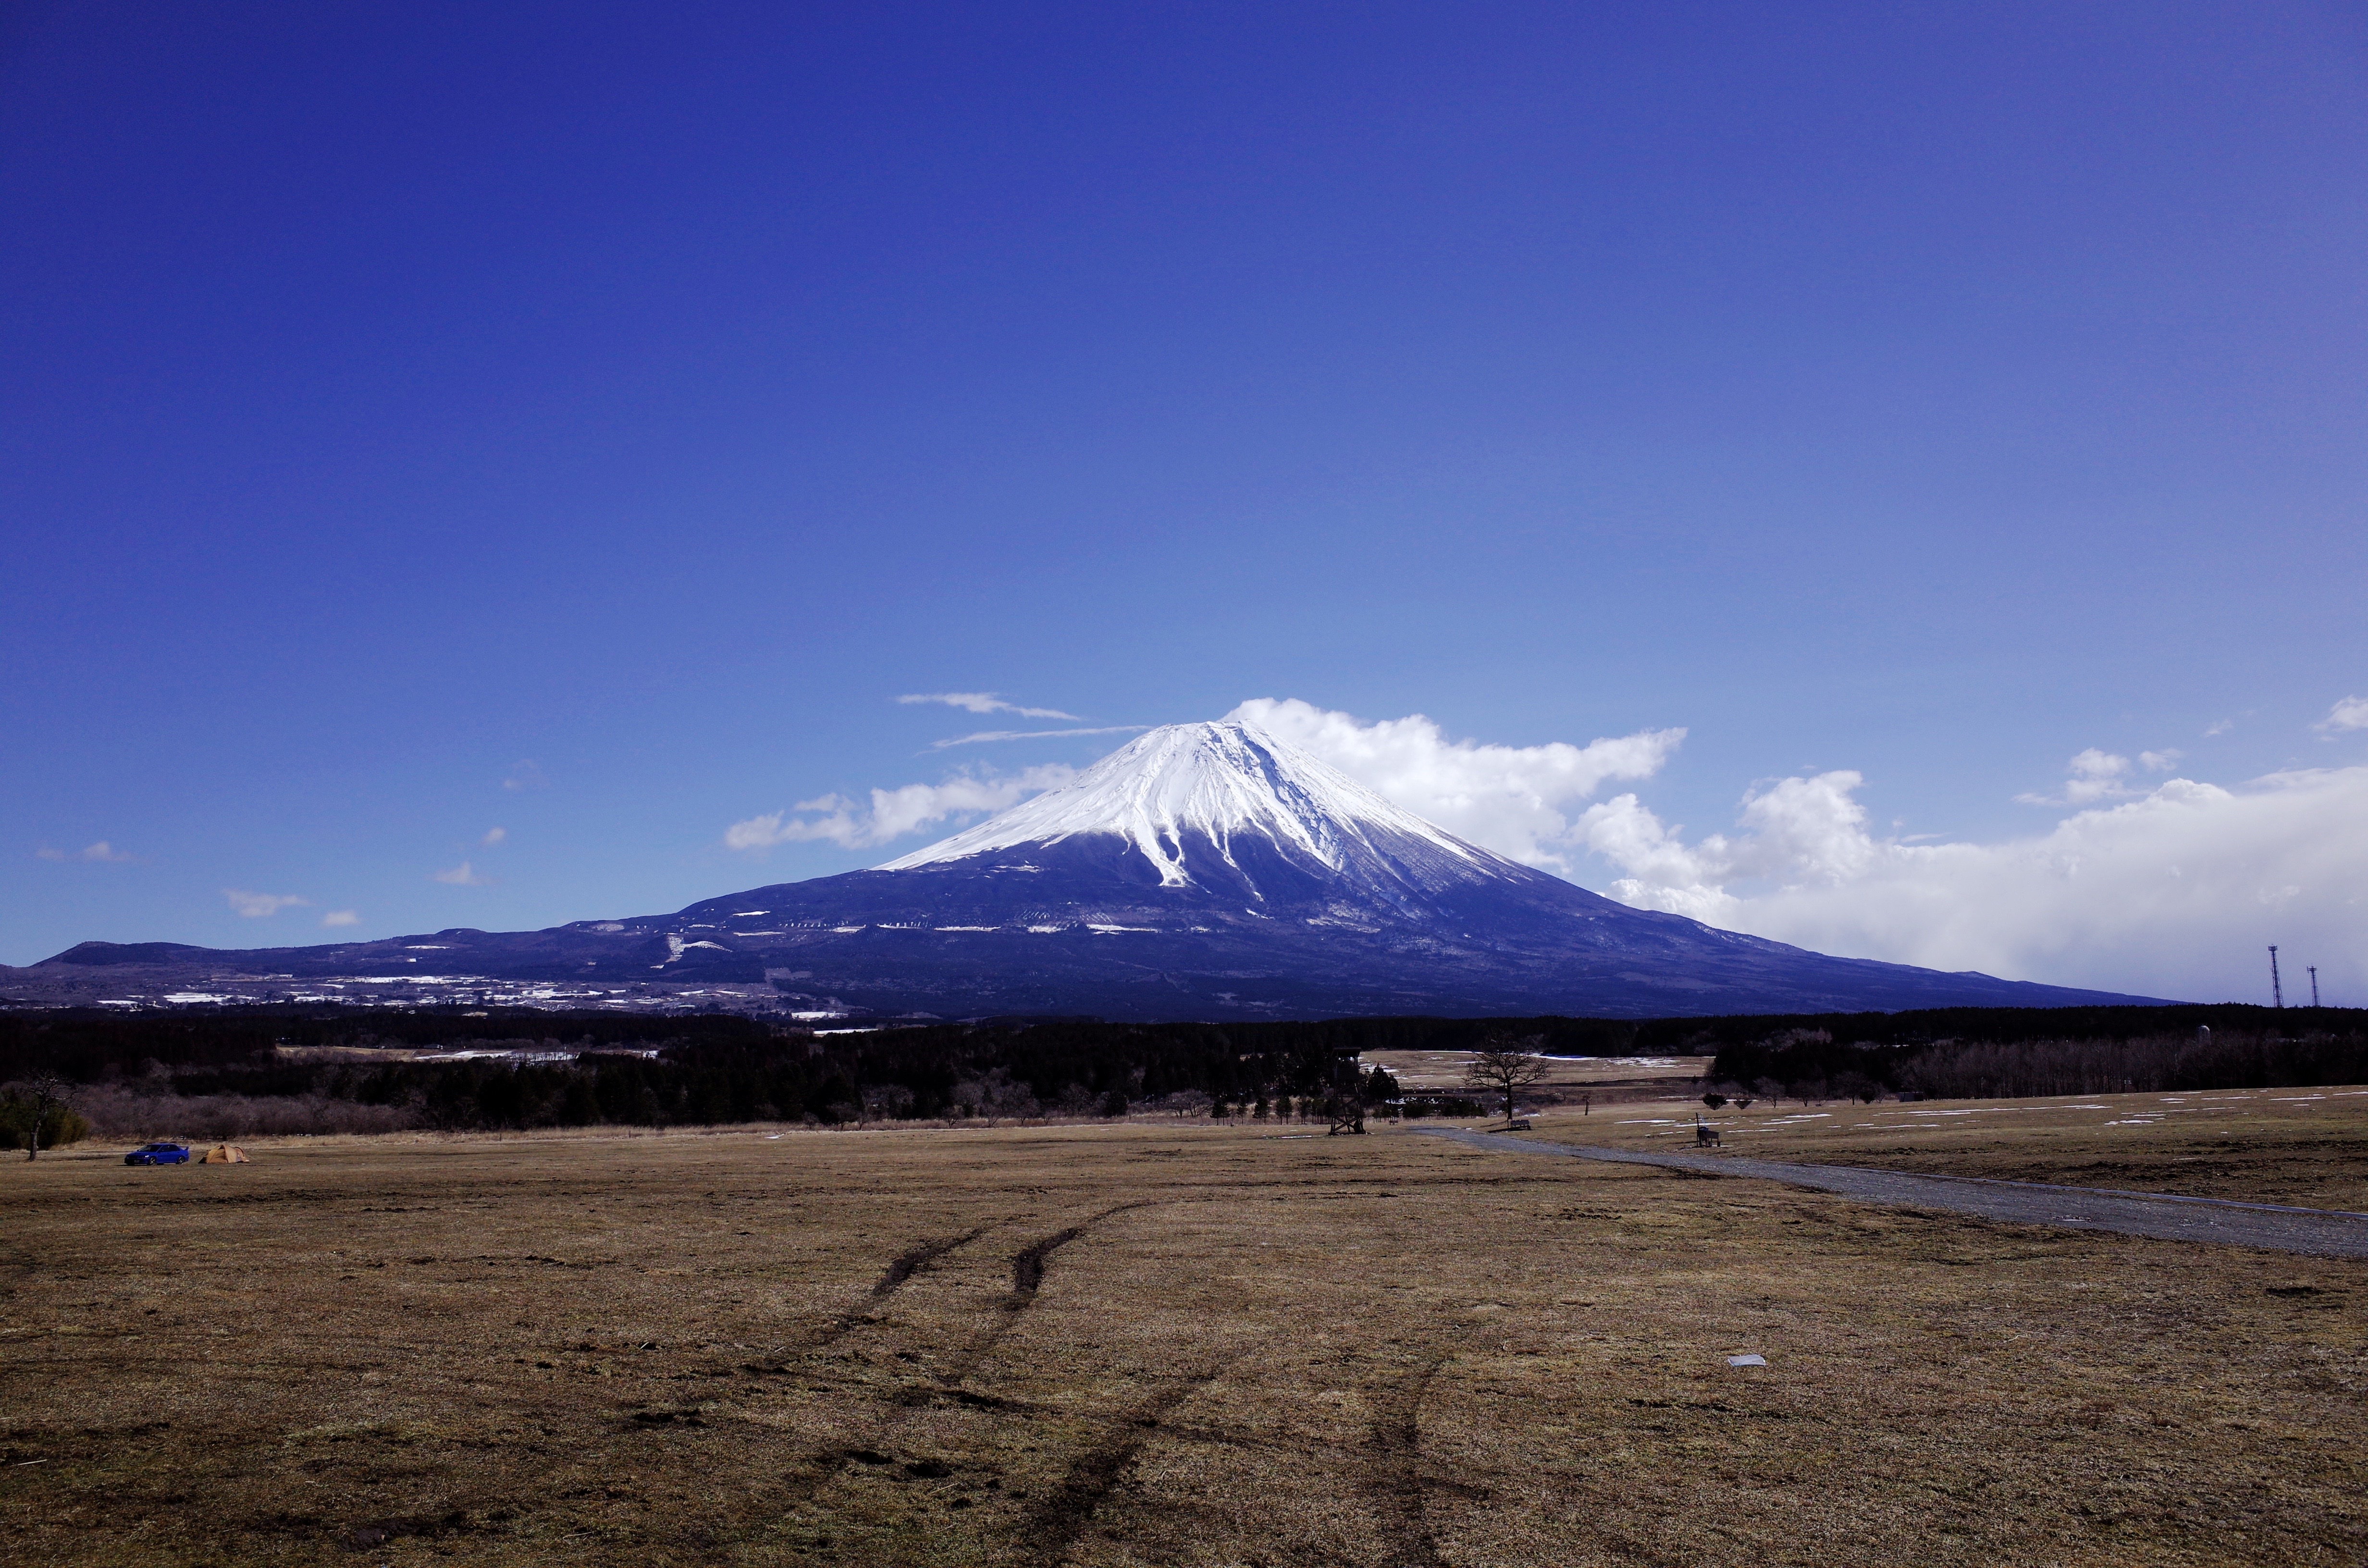
landscape, sea, horizon, mountain, winter, cloud, sky, hill, dusk, volcano, plain, plateau, tundra, mt fuji, landform, foot cum i et al, geographical feature, atmosphere of earth, mountainous landforms, volcanic landform, shield volcano